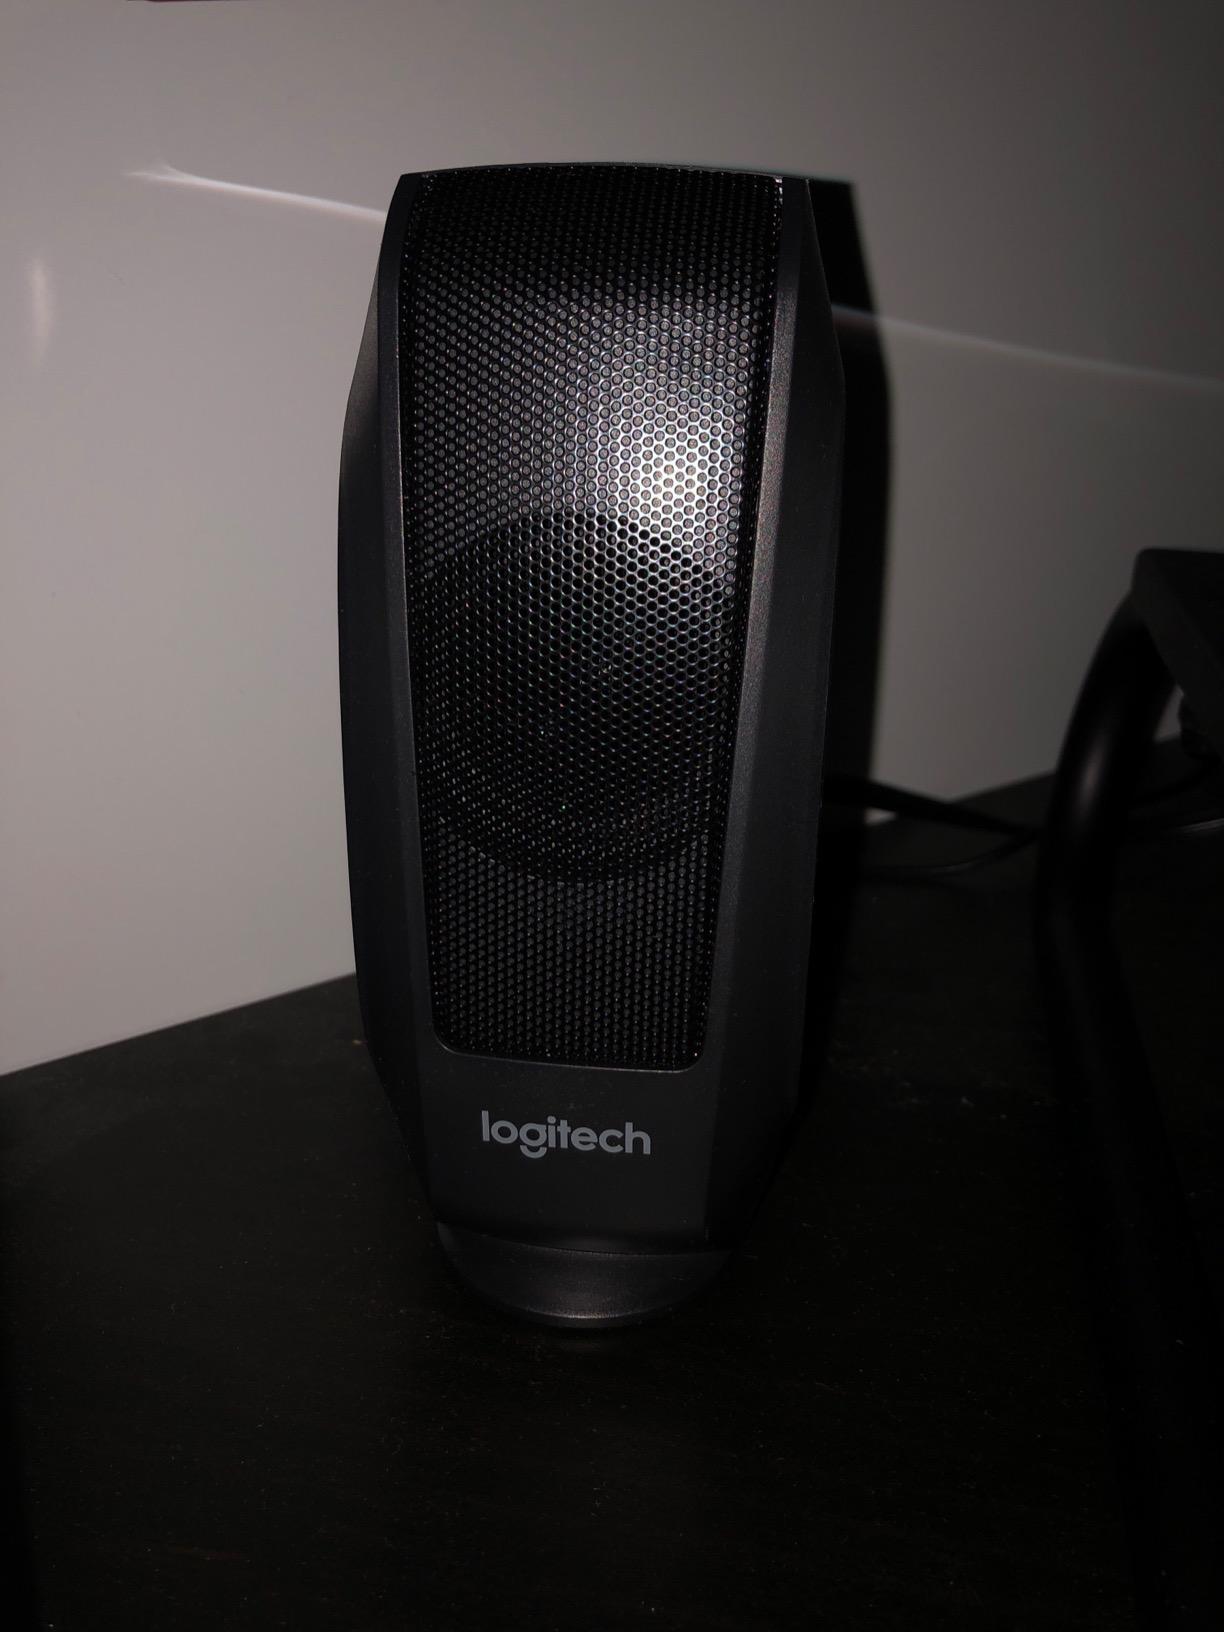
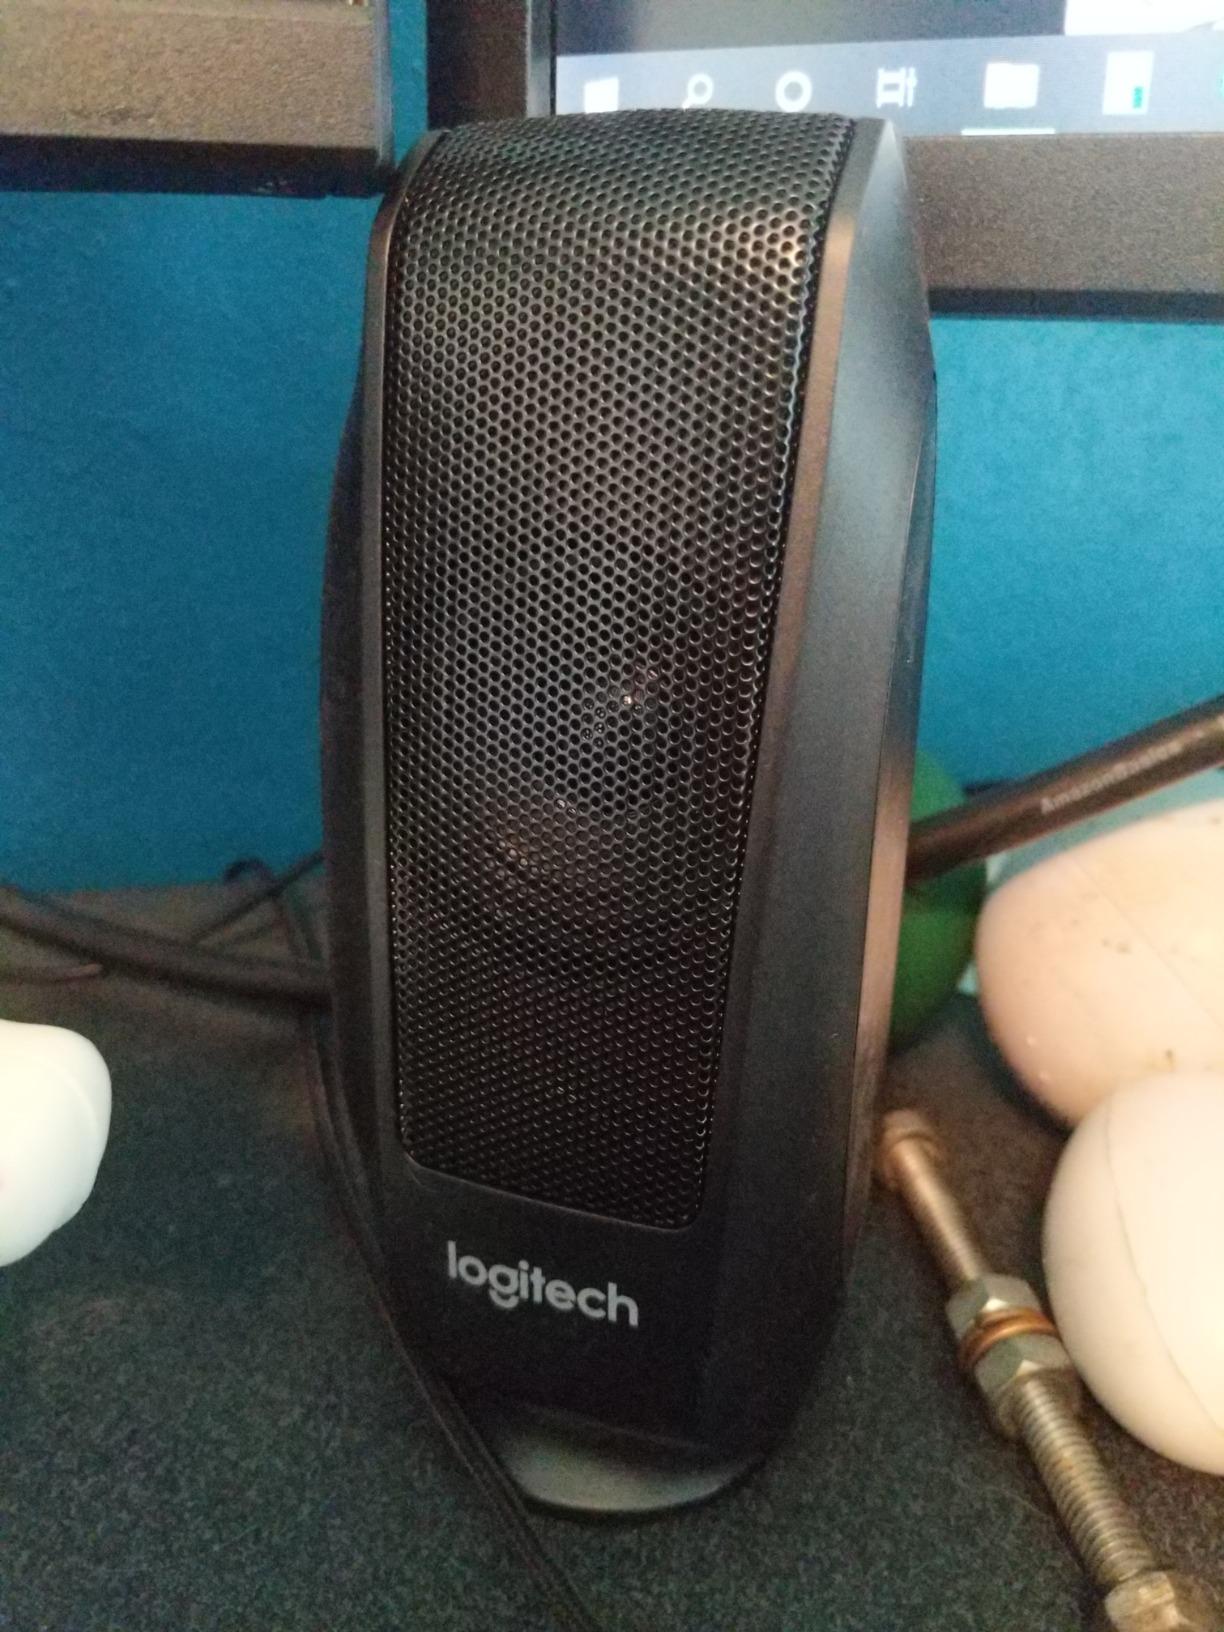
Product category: speaker
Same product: yes